Alyssa Tirtosentono

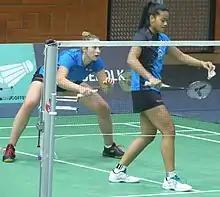
Alyssa Tirtosentono & Imke van der Aar (NED)

Together with her former partner Kirsten de Wit she won two events: the Malta International 2022 and the Luxembourg Open 2023. In the Mixed Doubles event she won her first international title at the Hungarian International Challenge 2022 with Brian Wassink.